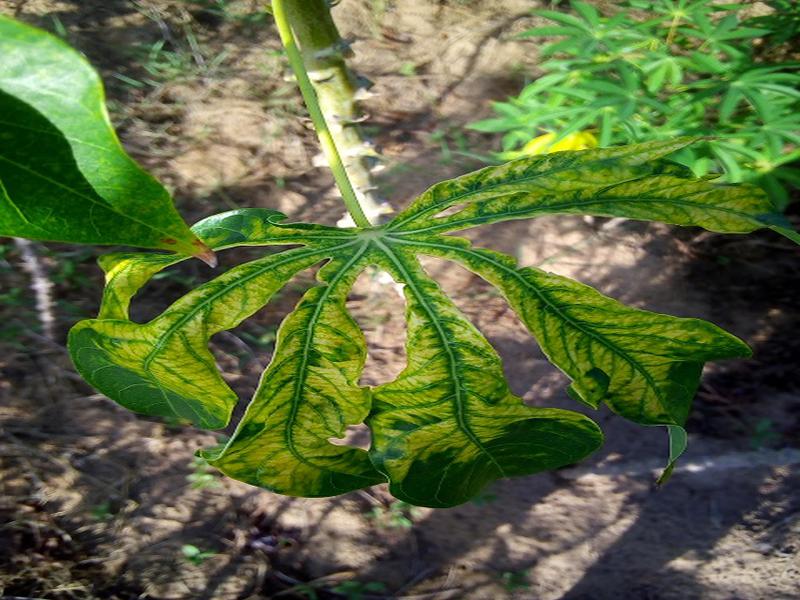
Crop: cassava
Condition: mosaic_disease